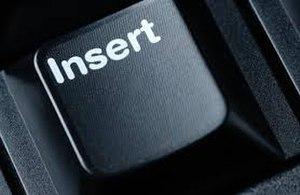
La touche d'insertion, notée Inser ou Insert ou parfois abrégée en Ins, est répandue sur la plupart des claviers informatiques. Son utilisation principale est le basculement entre deux modes d'entrée du texte : « insertion » et « refrappe ».